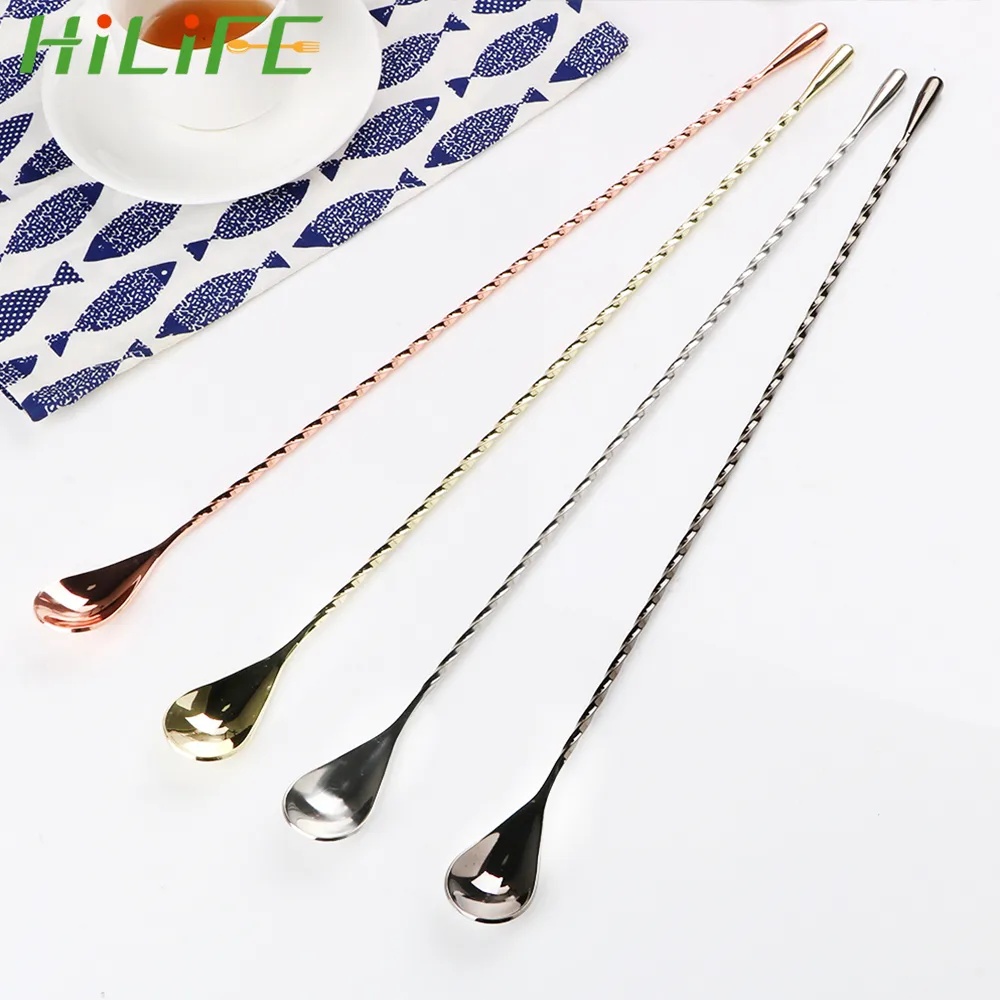
HILIFE 30/40cm Stainless Steel Stir Bar Spoon Mixing Ounces Cocktail
Features: The Stainless Steel Teardrop Bar Spoon ensures your cocktail is thoroughly mixed all the way through. With a stylish teardrop end and twisted stem, these cocktail spoons are perfect for layering drinks. As an essential bar tool for every type of beverage This mixing spoon provides the perfect accessory for that all important finishing touch. Color: Silver/ Copper Plated/ Gold Plated/ Gunmetal Black Length: 300mm/ 450mm Material: Stainless steel Packaging includes: 1 x Stir Spoon 1. WORLDWIDE SHIPPING. (Except some countries and APO/FPO) 2. Orders processed timely after the payment verification. 3. We only ship to confirmed order addresses. Your order address MUST MATCH your Shipping address. 4. The images shown are not the actual item and are for your reference only. 5. SERVICE TRANSIT TIME is provided by the carrier and excludes weekends & holidays. Transit time may vary, particularly during the holiday season. 6. If you have not received your order after 30 days from payment, please contact us. We will trace your order and get back to you asp. Our goal is customer satisfaction! 7. Delivery Time: 1. You have 7 days to contact us and 30 days to return it from the date received. If the item is in your possession for more than 7 days, it will considered used and WE WILL NOT ISSUE A REFUND OR REPLACEMENT to you. There are NO EXCEPTIONS. Shipping cost is bear by both seller & buyer in half. 2. All returned items MUST BE in the original packaging and you MUST PROVIDE us with the shipping tracking number, specific reason for the return, and your order ID. 3. We will refund YOUR FULL WINNING BID AMOUNT, upon receipt of the item in its original condition and packaging with all components & accessories included, AFTER BOTH Buyer and Seller cancel the transaction from aliexpress. OR, you may choose to have a replacement. 4. We will bear all the shipping cost if the product(s) is (are) not as advertised. 1. 12 months Manufacturer's limited Warranty for defective items (excluding items damaged and/or misused after receipt). Accessories come with a 3-month warranty. 2. Defective items MUST BE reported and returned within the warranty period (and in the original packaging, if possible).You must tell us what the defect is and give us your order number. WE DO NOT REPAIR OR REPLACE ITEMS WITH AN EXPIRED WARRANTY. You agree to all of the above-listed policies upon ordering on aliexpress! 1,We maintain high standards of excellence and strive for 100% customer satisfaction! Feedback is very important. We request that you contact us immediately BEFORE you give us neutral or negative feedback, so that we can perform up your satisfaction. 2.It is impossible to address issues if we do not know about them!
Brand: Aliexpress
Category: Home & Garden > Kitchen & Dining > Barware > Cocktail Shakers & Tools > Muddlers